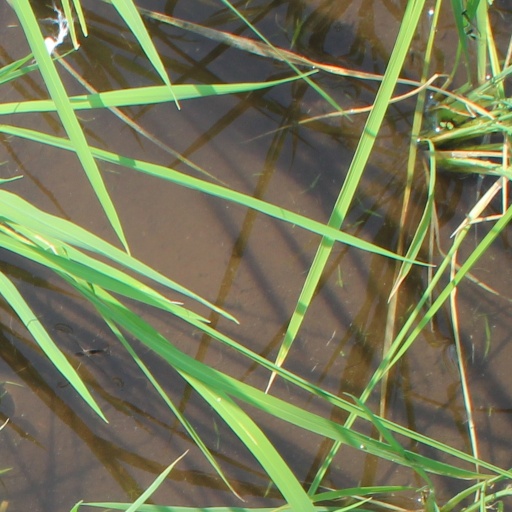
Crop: rice